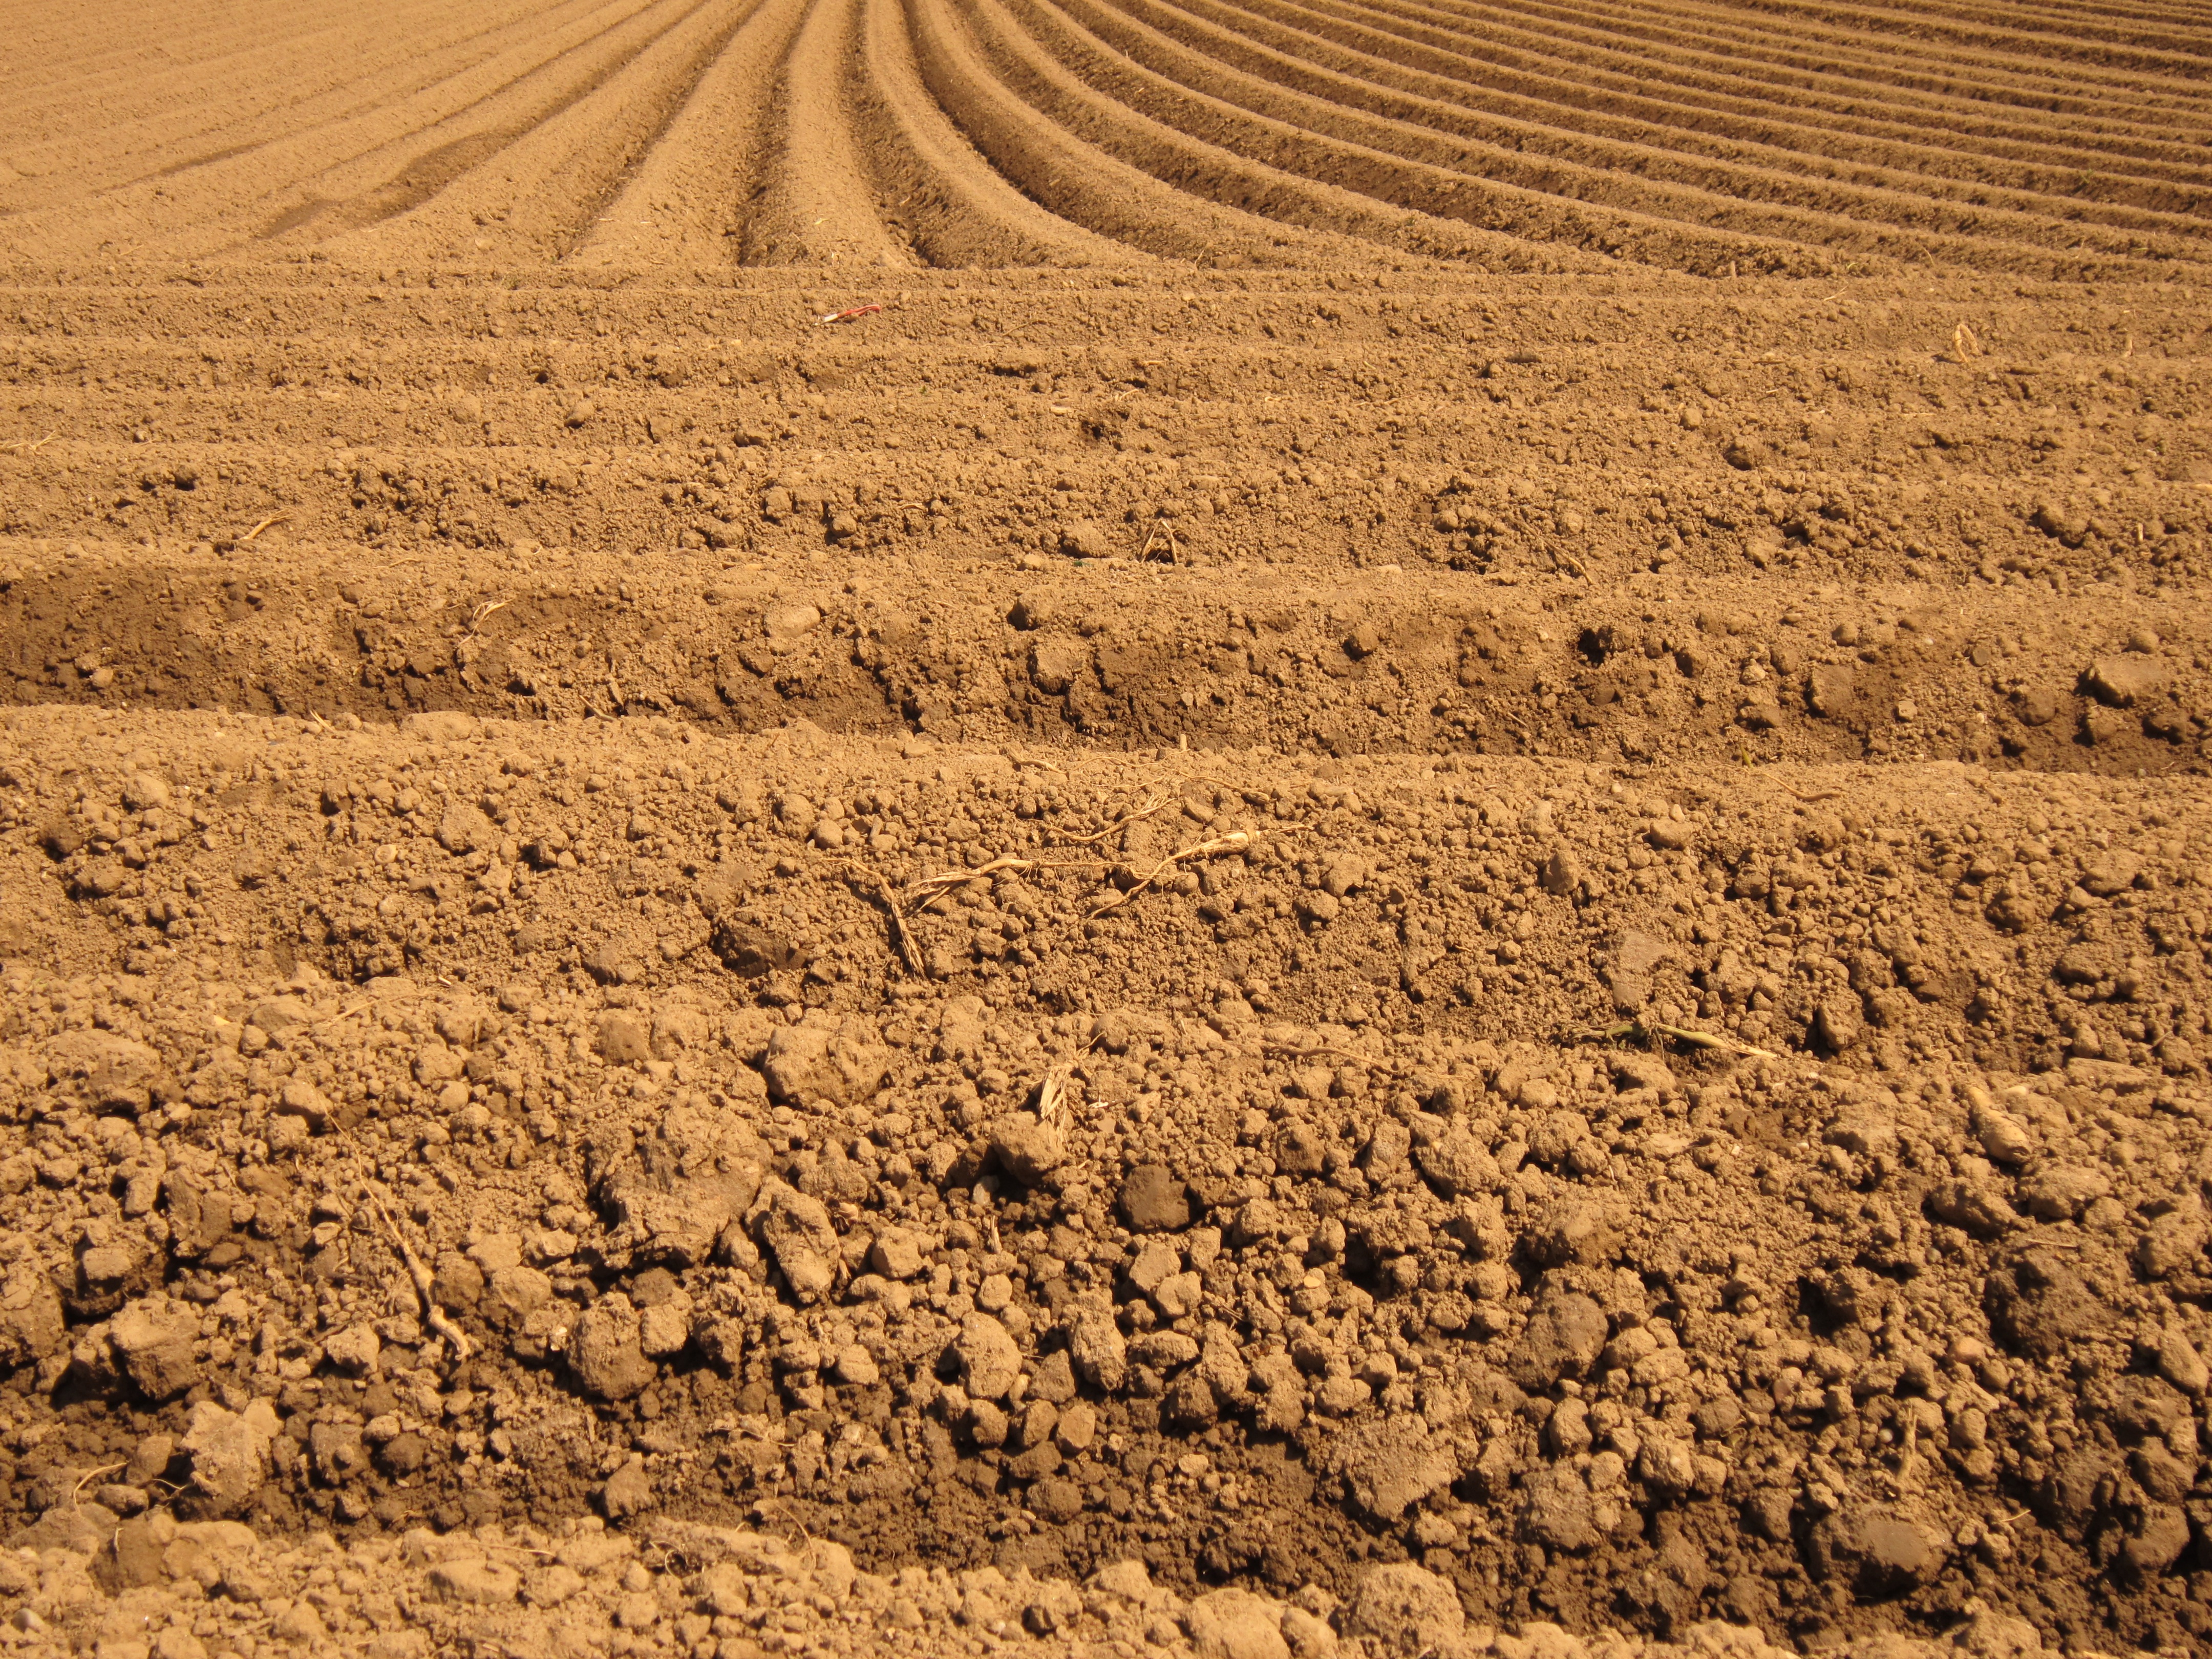
landscape, nature, sand, field, ground, prairie, desert, spring, brown, soil, agriculture, plain, furrow, fields, earth, plateau, drought, steppe, arable, natural environment, grass family, geological phenomenon